Jacob Weyer

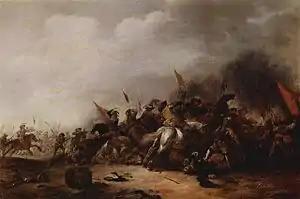
An unspecified battle, probably from the Thirty Years' War

Little is known of his life. He was born in Hamburg in 1623. He was a battle painter influenced by Rembrandt. Weyer died in Hamburg in 1670. A battle work by him is in the collection of the National Gallery, London.